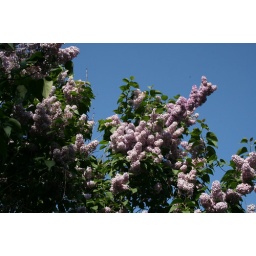
Lilacs against the blue sky